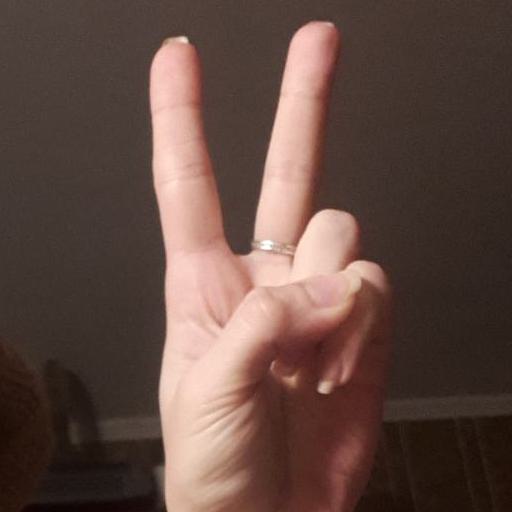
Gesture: peace